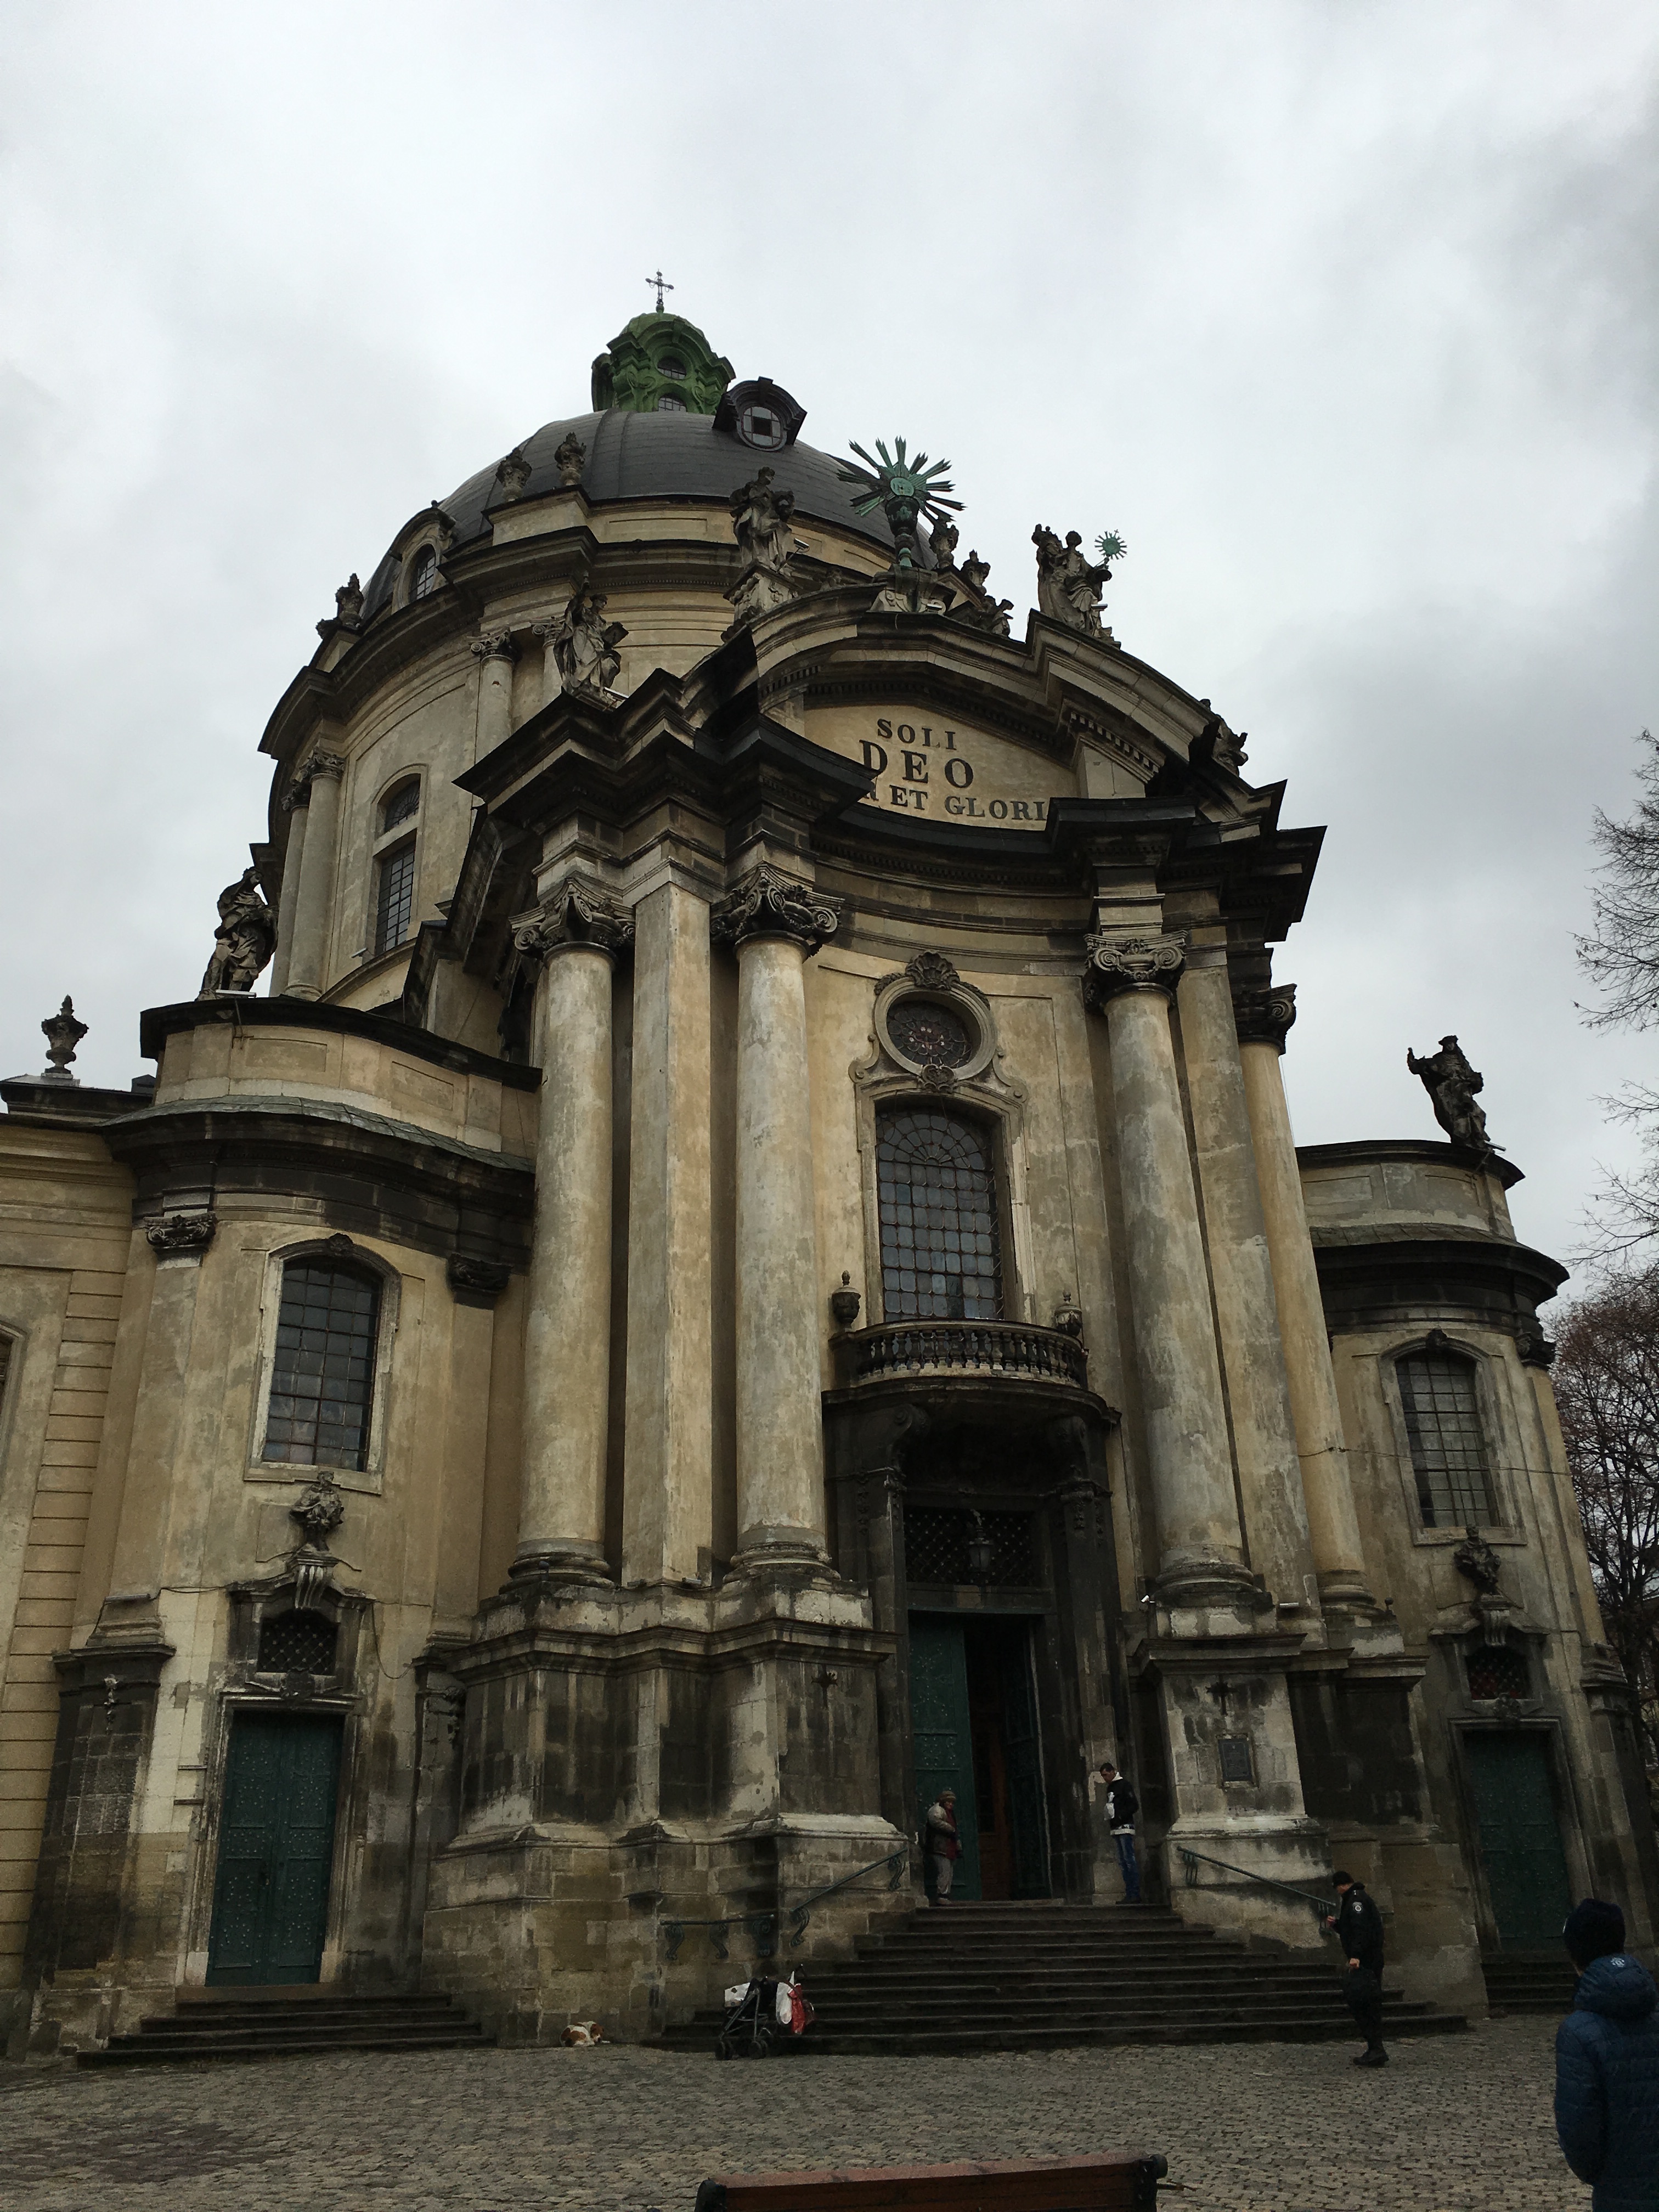
architecture, building, monument, statue, arch, landmark, church, cathedral, place of worship, temple, basilica, ancient history